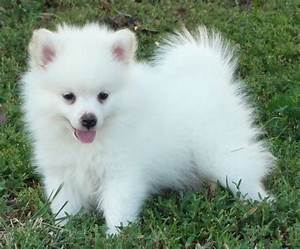
Label: cane